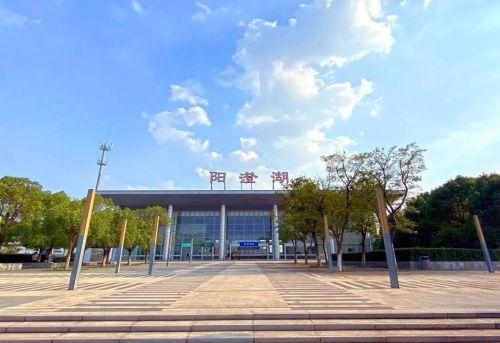
地标名称：阳澄湖站
所在城市：苏州市·昆山市